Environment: real
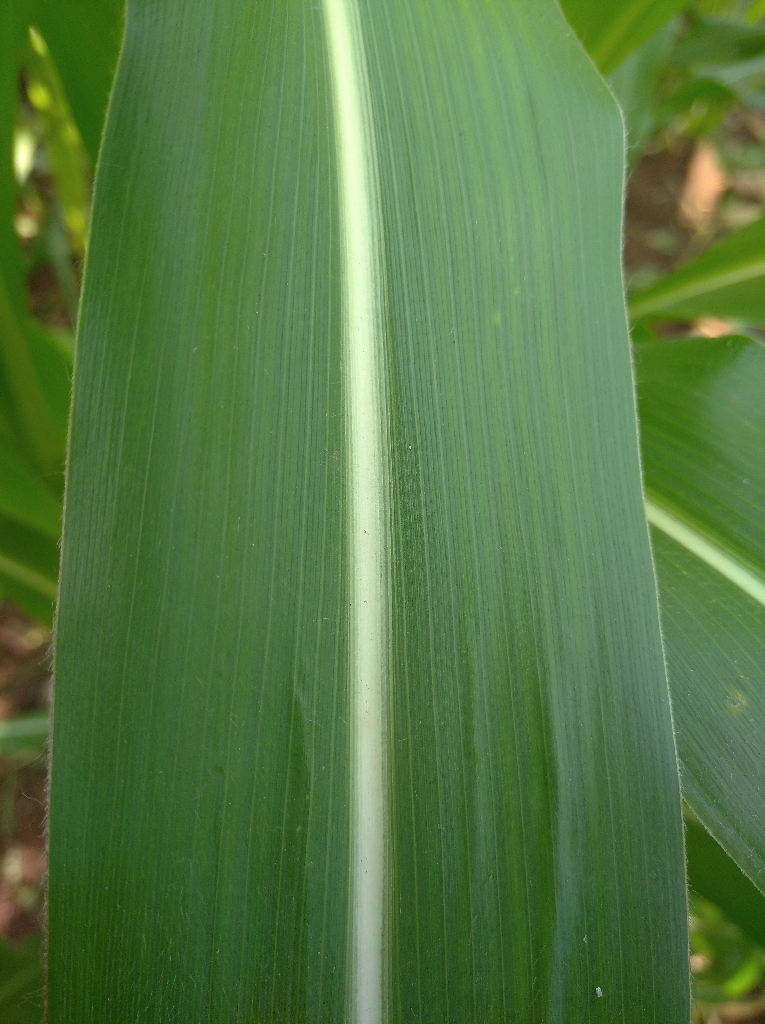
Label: healthy